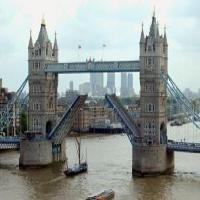
Weather: cloudy or overcast